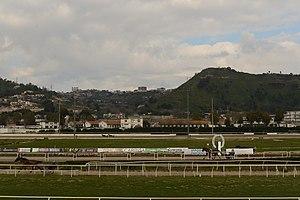
L'hippodrome d'Agnano est une implantation sportive de Naples principalement dédiée aux courses hippiques, au trot, au galop, saut d'obstacles. C'est l'un des hippodromes les plus anciens et des plus célèbres d'Italie.